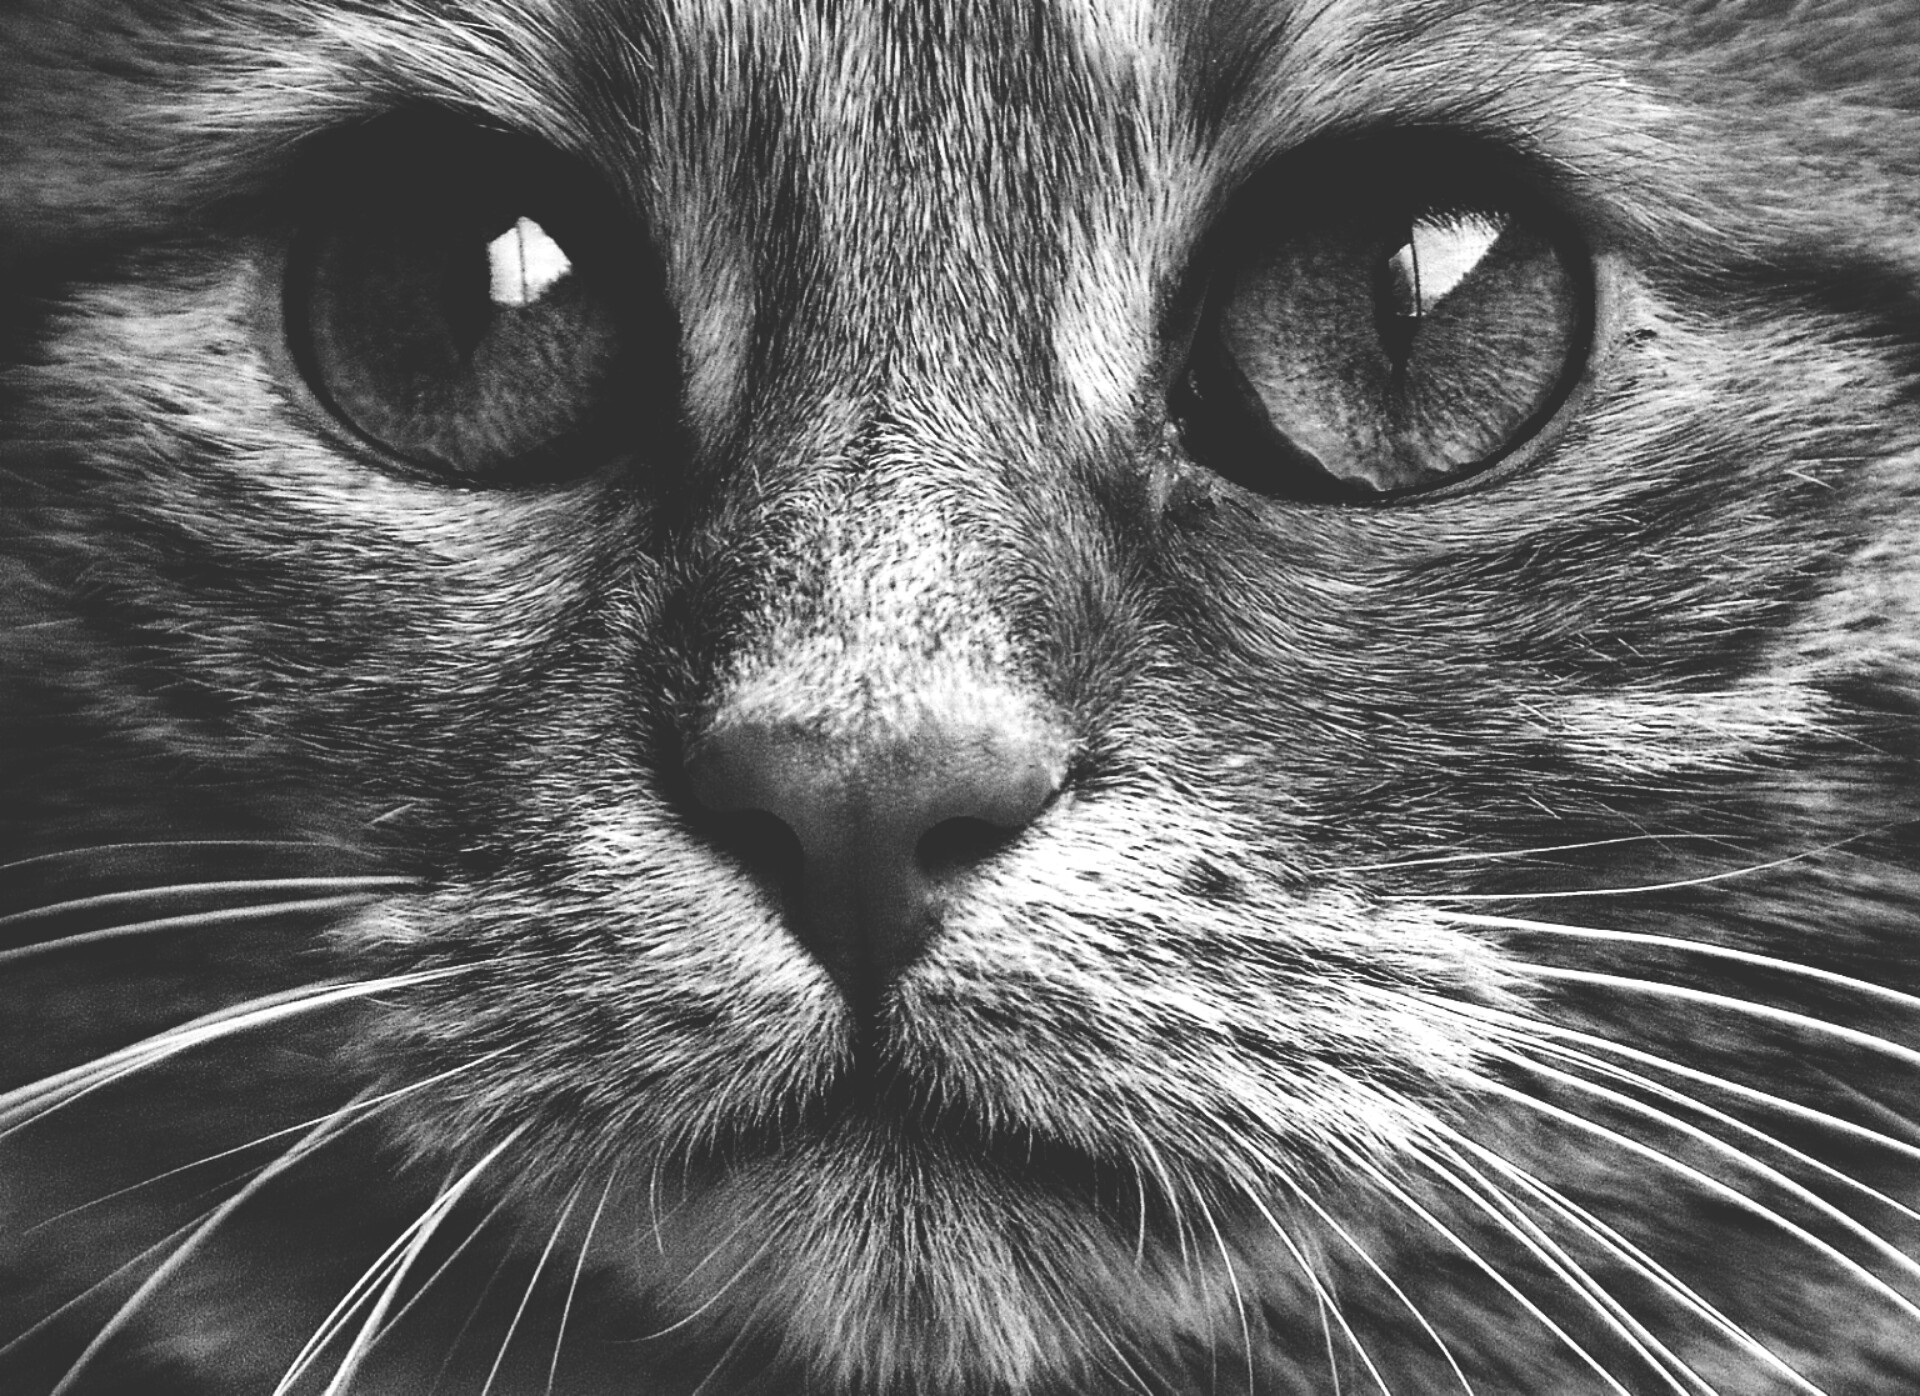
black and white, photography, sweet, animal, cute, pet, fur, kitten, cat, mammal, black cat, black, monochrome, playful, close up, nose, whiskers, snout, tiger, eye, adidas, vertebrate, organ, cuddly, animal world, domestic cat, mackerel, cat face, young cat, red mackerel tabby, red cat, tabby cat, monochrome photography, small to medium sized cats, cat like mammal